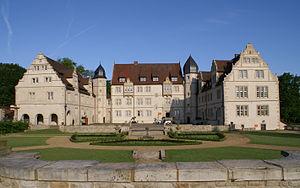
La renaissance de la Weser est une forme de style architectural de la Renaissance que l'on trouve principalement dans le bassin de la Weser, fleuve du nord-ouest de l'Allemagne, ce style étant relativement bien conservé dans les villes de la région.